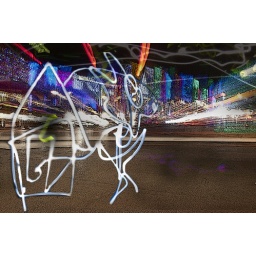
house in the street